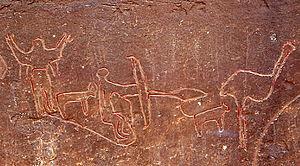
Les monts des Ksour sont une chaîne montagneuse d'Algérie située à l'Ouest du pays et constituant une partie de l'Atlas saharien.
Les gravures rupestres de la région d'Ain Sefra sont des gravures préhistoriques d'âge néolithique du Sud-oranais. Au long de l'Atlas saharien elles font suite à celles, à l'ouest, de la région de Figuig et précèdent celles, à l'est, des régions d'El-Bayadh, d'Aflou puis de Tiaret. Des gravures comparables ont été décrites, plus à l'est encore, autour de Djelfa et dans le constantinois.